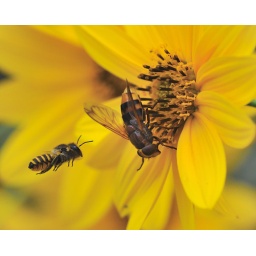
Bee seen on a yellow flower with Wasp approaching in grounds of Villa Ezzi, Sardinia.Sept 08